The Parched Sea

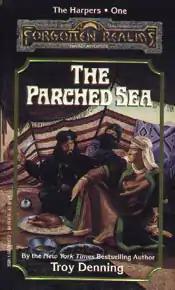

The Parched Sea is the first novel in the Harpers series, set in the Forgotten Realms campaign setting. The book was written by Troy Denning.